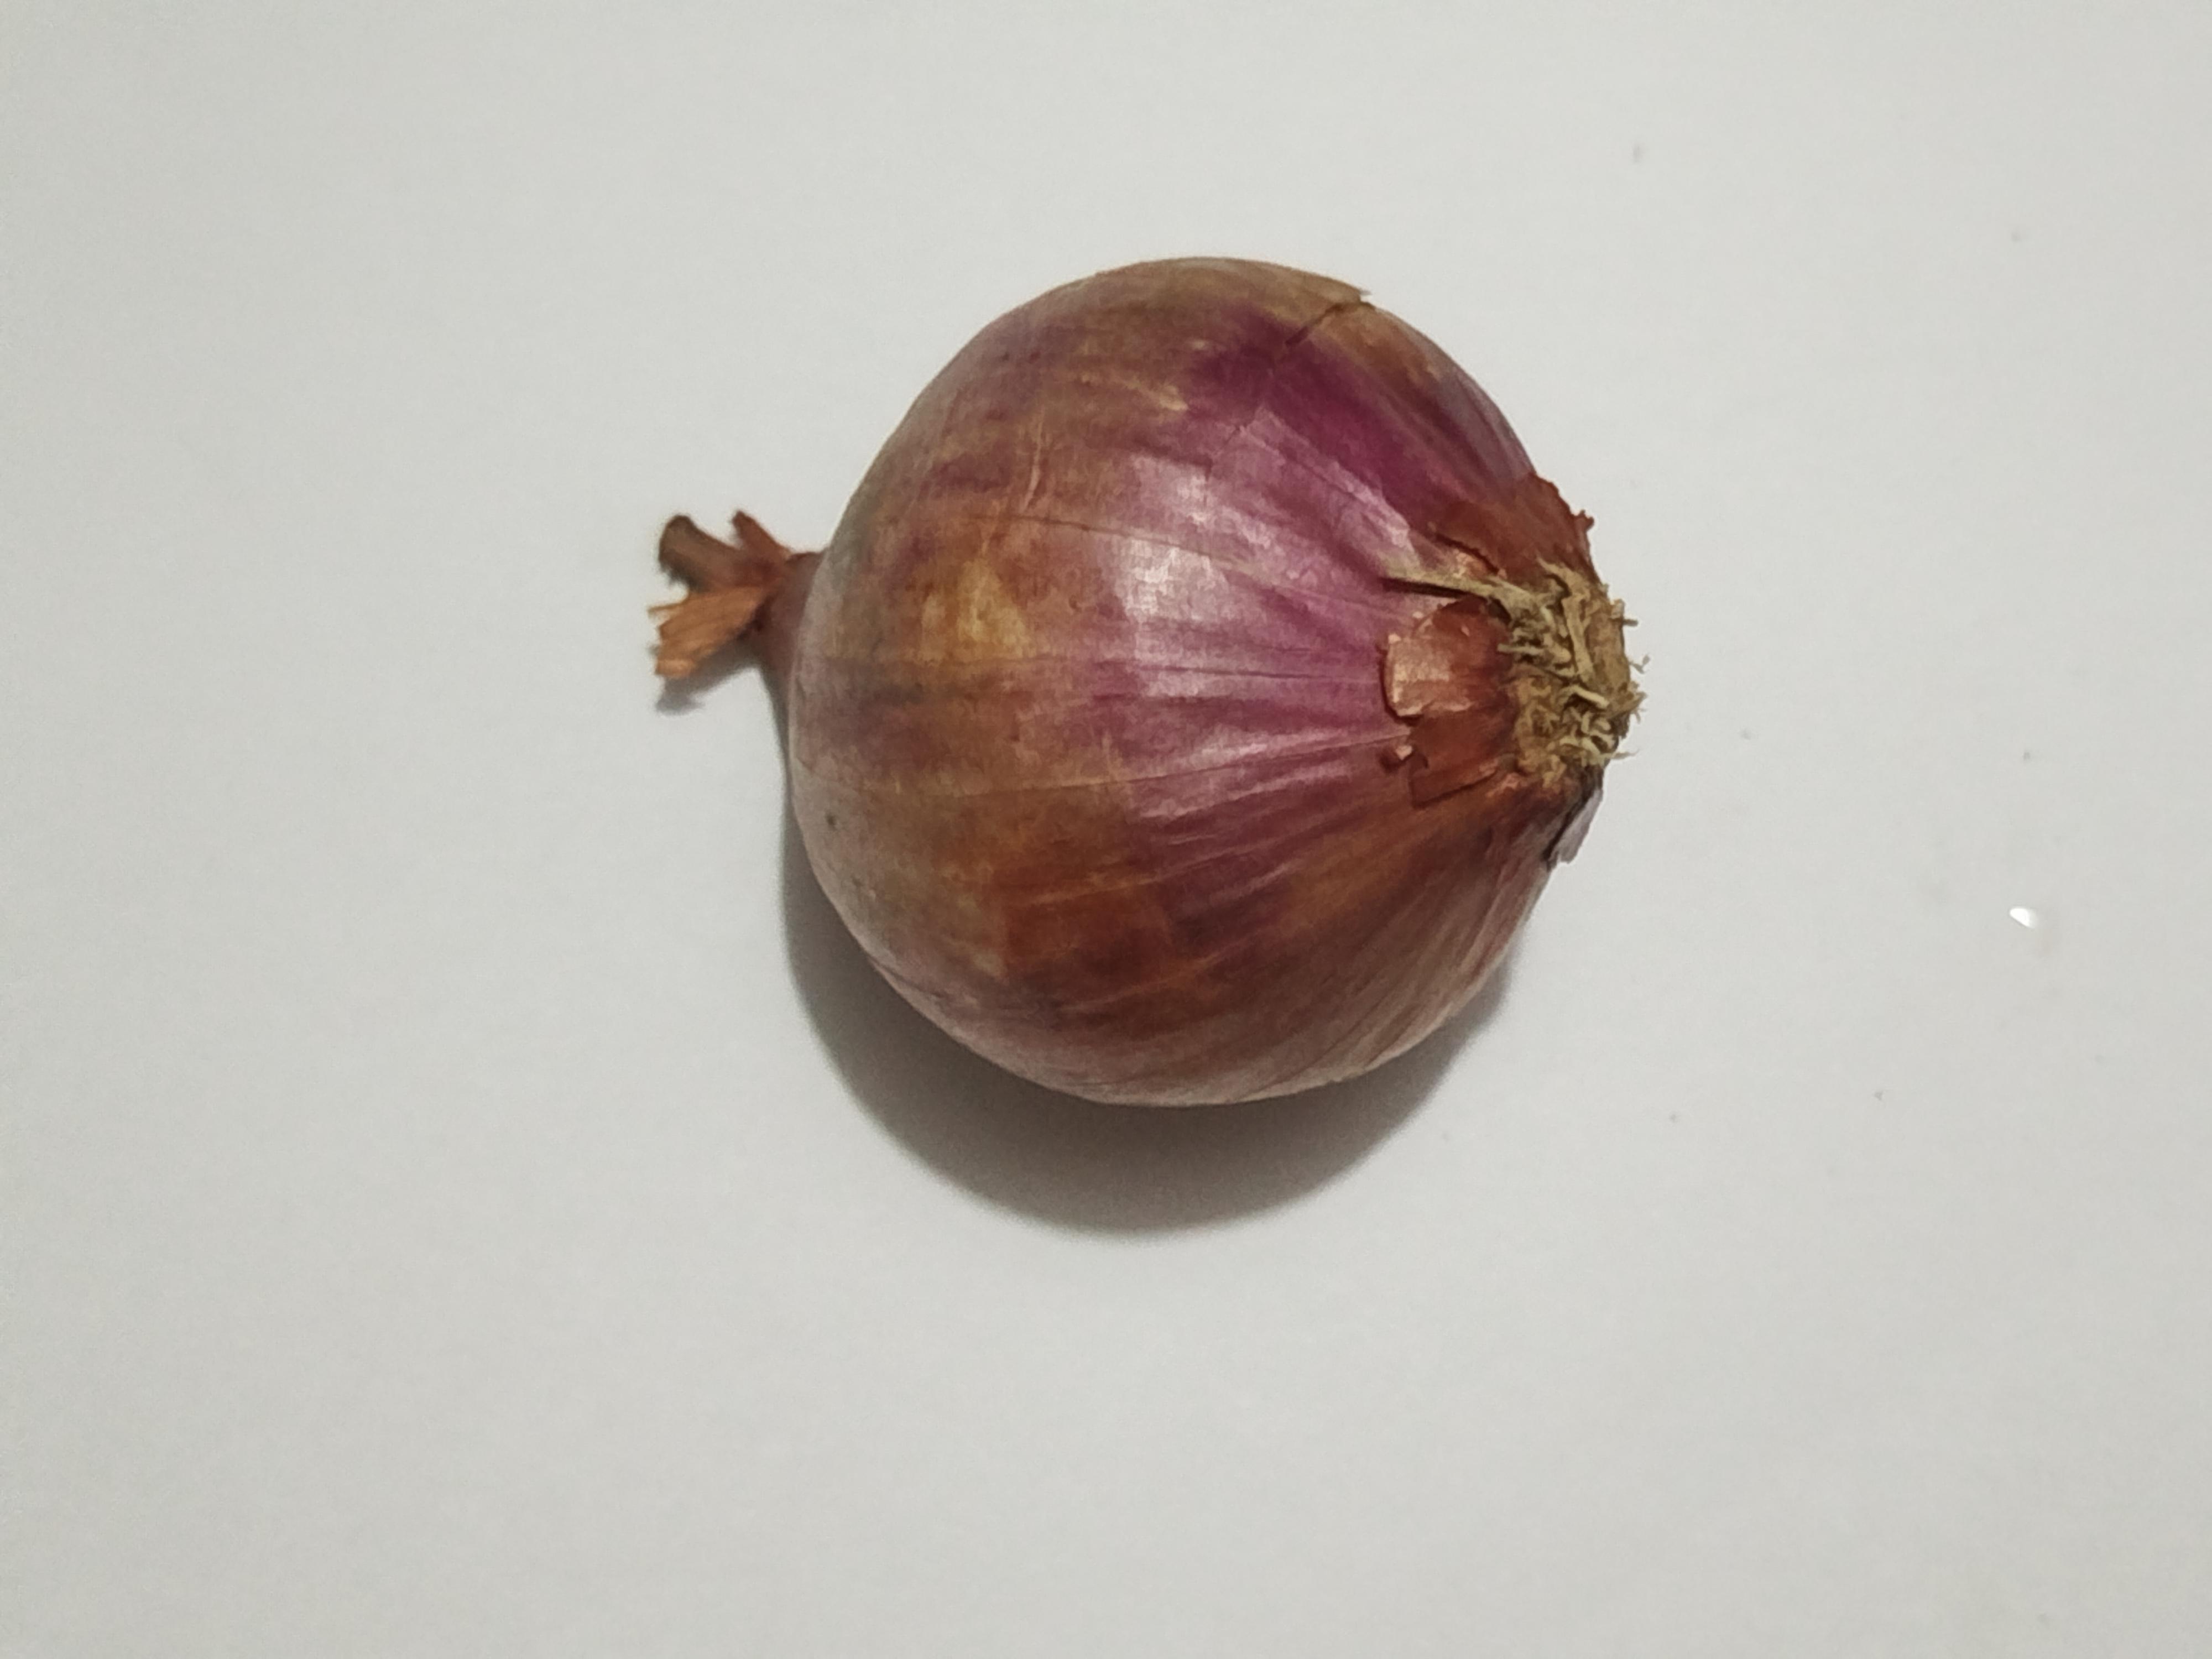
Label: Onion